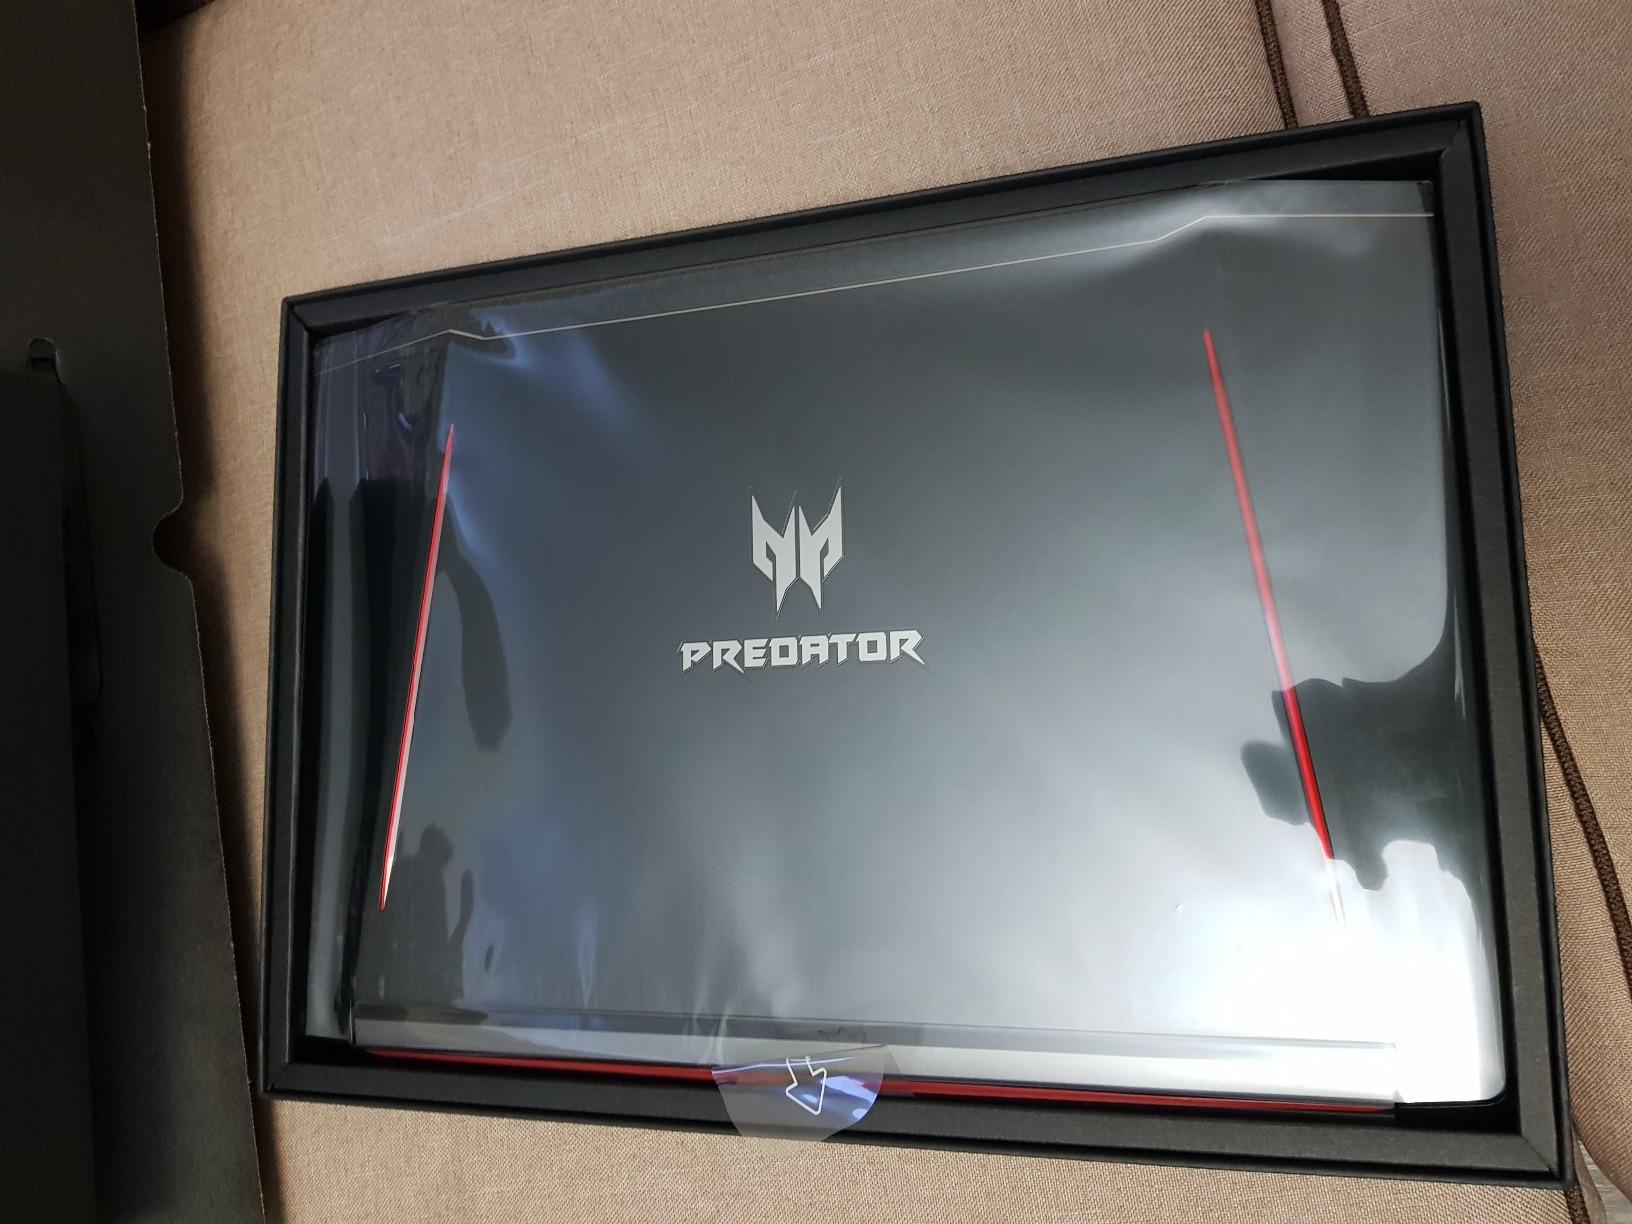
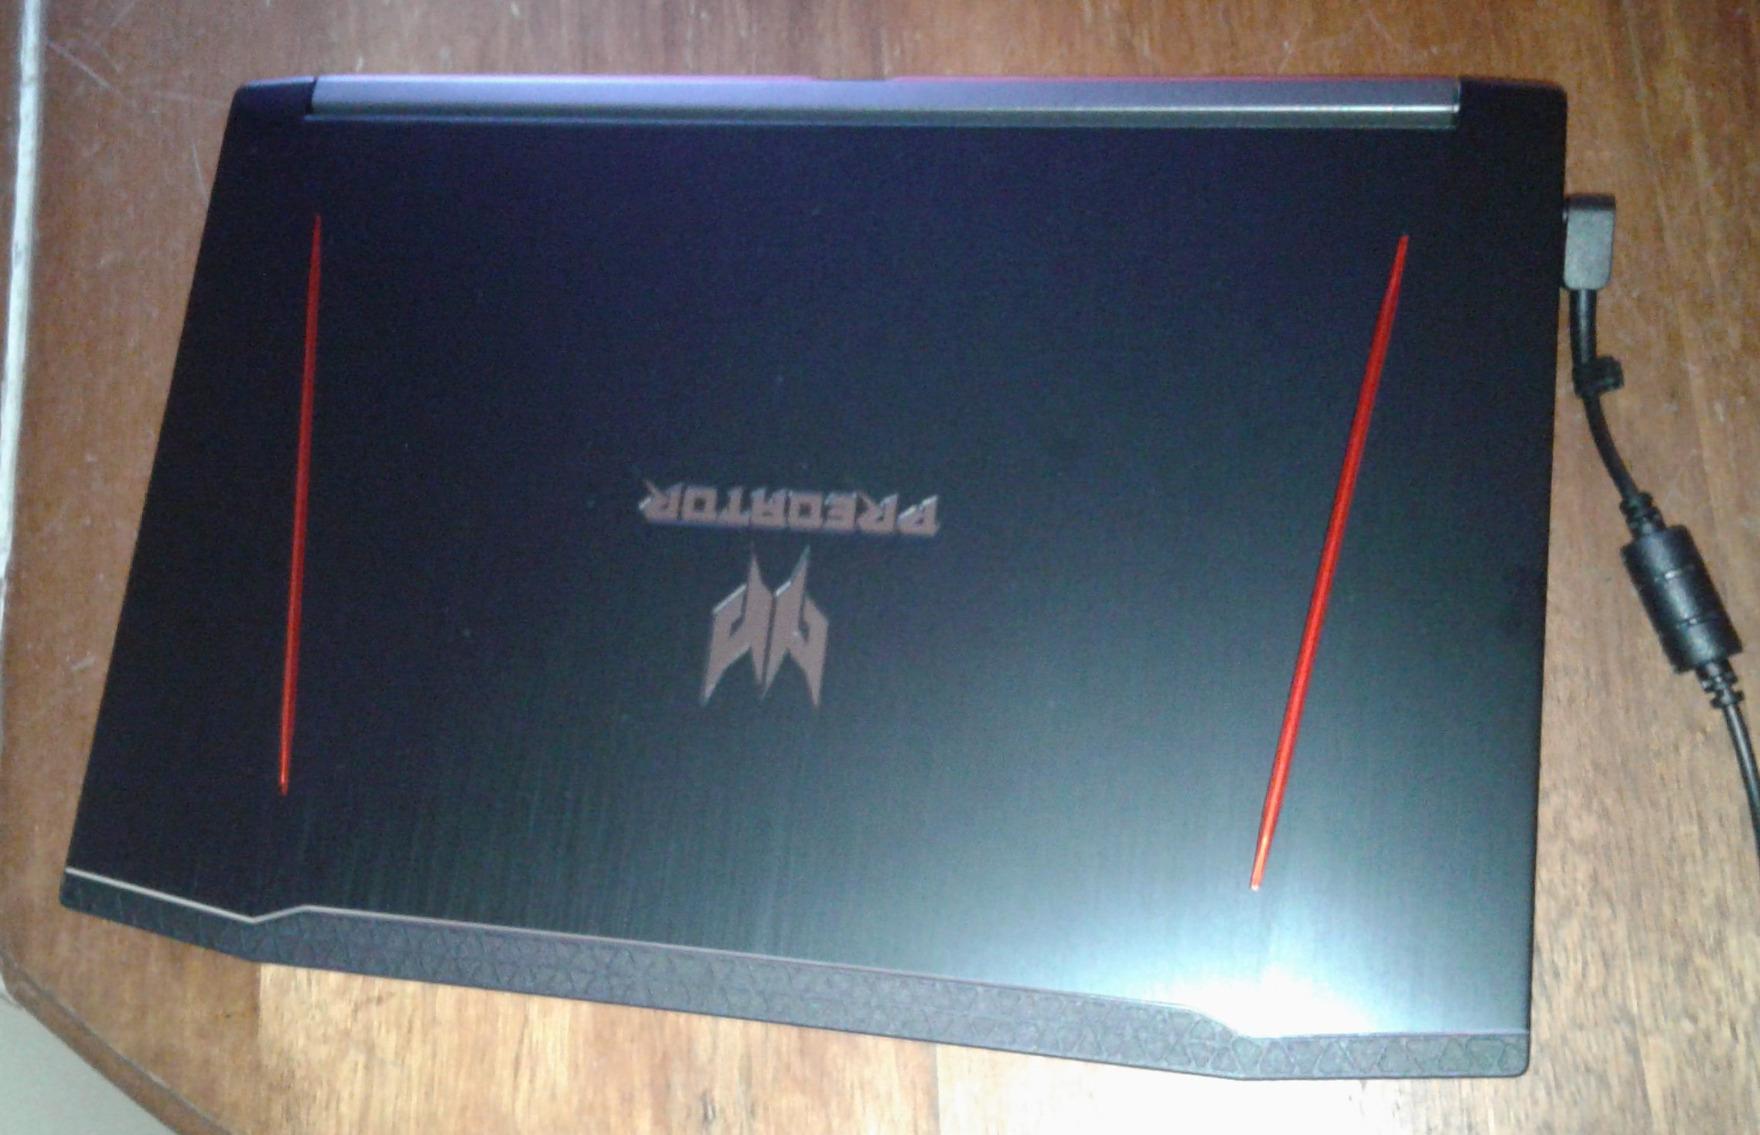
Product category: laptop
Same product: yes